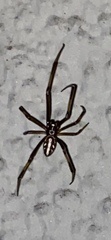
Species: Lactrodectus_hesperus